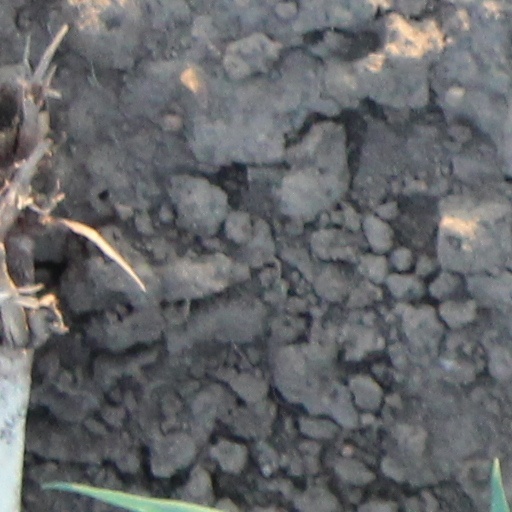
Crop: wheat